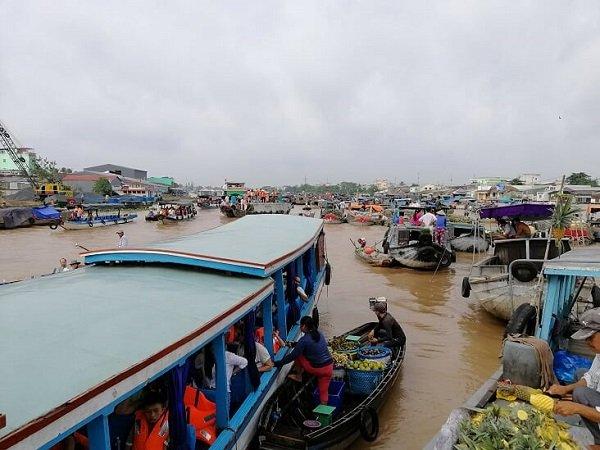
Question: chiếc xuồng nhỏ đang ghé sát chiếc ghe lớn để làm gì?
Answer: chiếc xuồng nhỏ đang ghé sát chiếc ghe lớn để bán trái cây cho du khách ngồi trên ghe